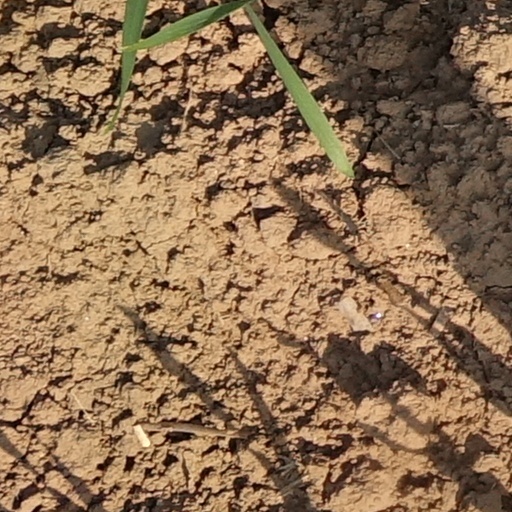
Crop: wheat